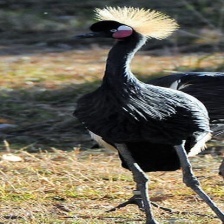
Species: AFRICAN CROWNED CRANE
Scientific name: BALEARICA REGULORUM
ImageNet parent category: crane